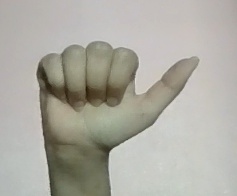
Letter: dhad